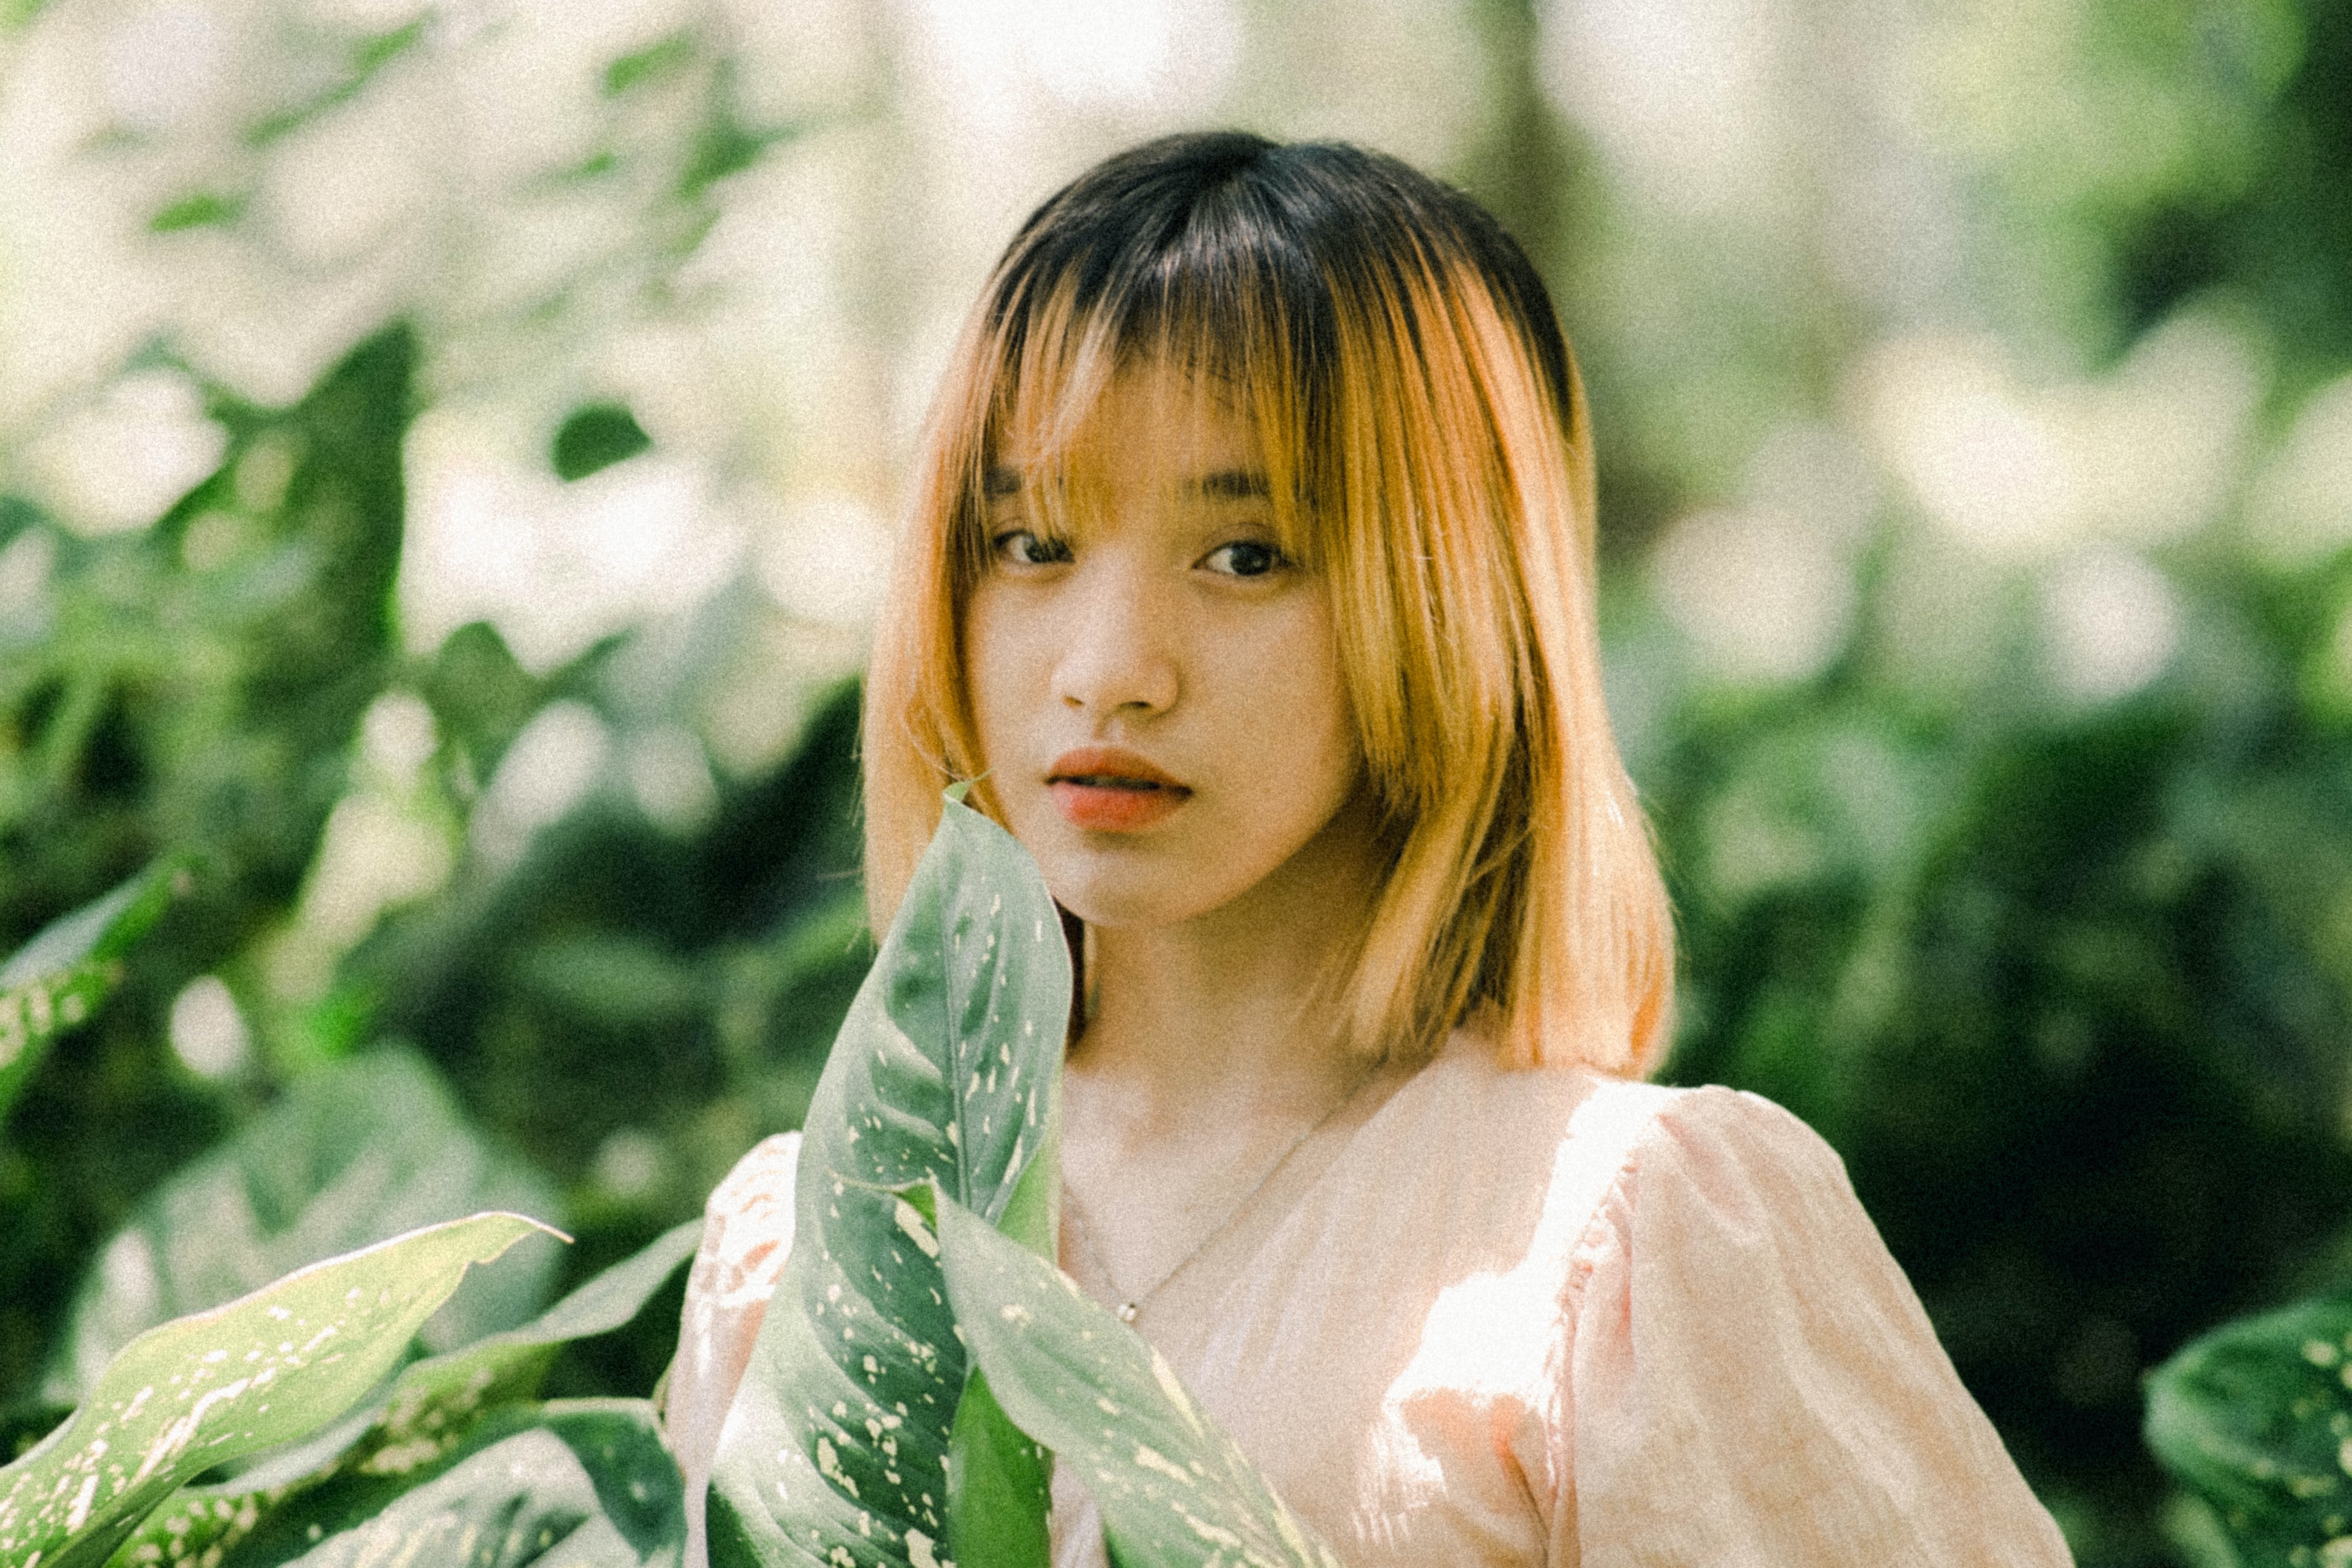
woman, face, lip, People in nature, flash photography, happy, eyelash, sunlight, grass, black hair, bangs, plant, long hair, Step cutting, brown hair, fun, close up, blond, natural landscape, child, hime cut, tree, layered hair, portrait photography, portrait, forest, child model, sitting, hair coloring, toddler